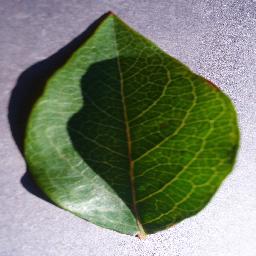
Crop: blueberry
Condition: healthy